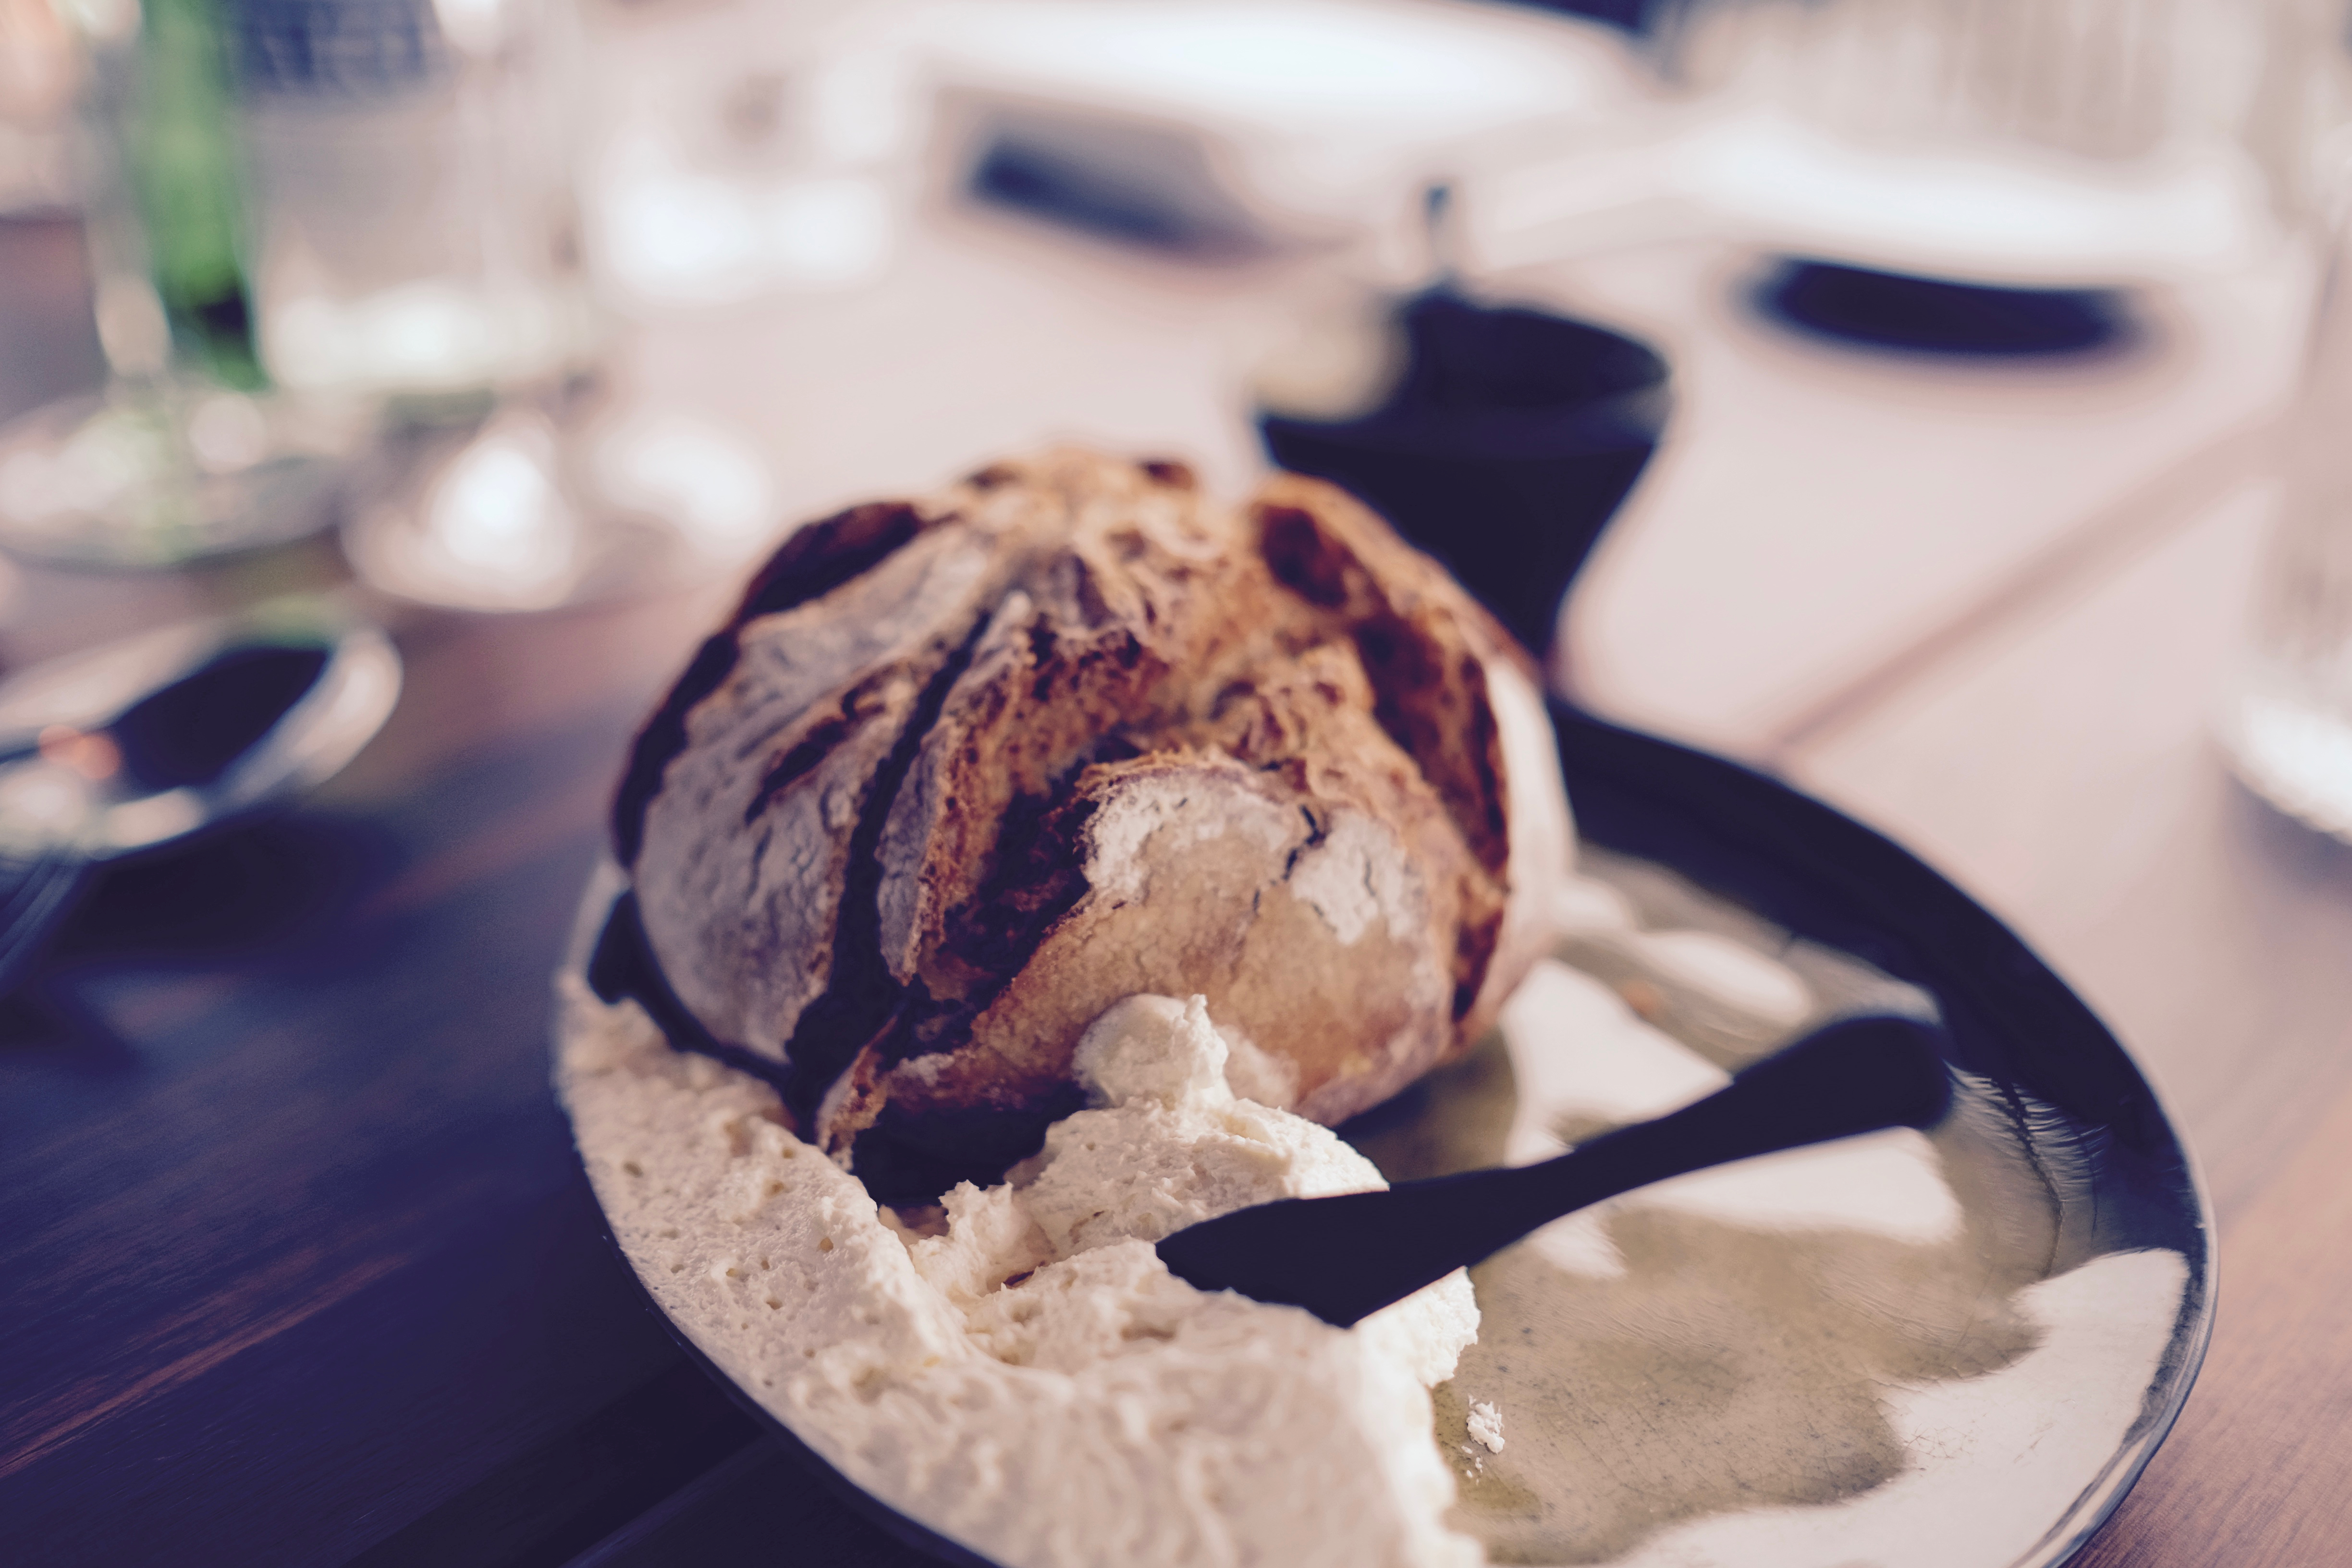
restaurant, meal, food, plate, breakfast, baking, ice cream, dessert, cake, bread, icing, sweetness, flavor, appetizer, sense